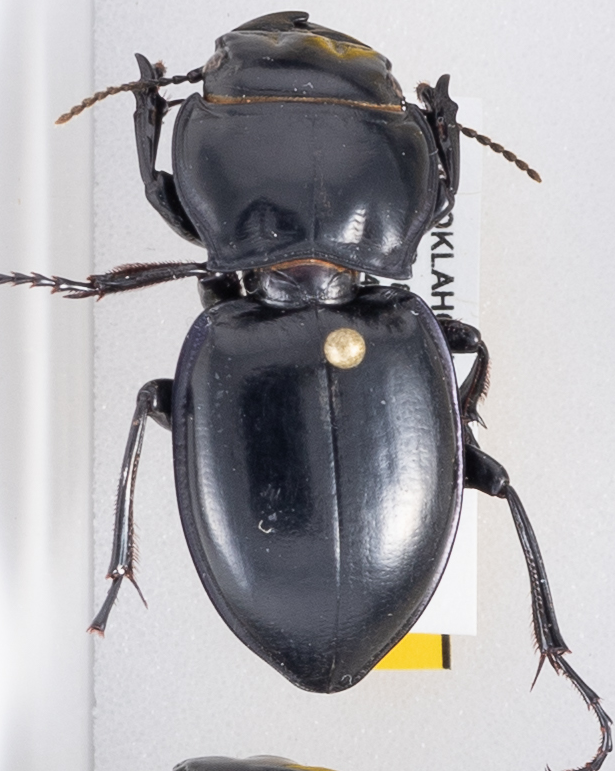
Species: Pasimachus californicus
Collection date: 2018-08-08
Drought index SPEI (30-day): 0.47
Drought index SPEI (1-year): -0.62
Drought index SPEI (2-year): -0.62